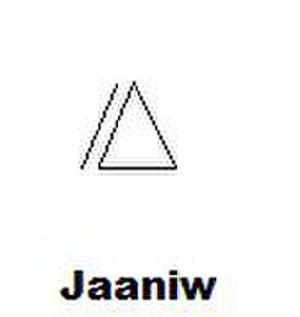
La religion sérère, a ƭat Roog, regroupe les croyances, pratiques et enseignements religieux du peuple sérère installé dans la région de Sénégambie. Les Sérères croient en une divinité suprême universelle appelée Rog. Parmi les peuples cangins, Rog est désigné comme Kooh, Kopé Tiatie Cac, Kokh Kox, etc. Les croyances religieuses sérères se fondent sur des chants et des poèmes anciens ; elles comprennent la vénération et les offrandes aux saints, anciens Sérères, ainsi qu'aux esprits ancestraux, mais aussi des croyances astronomiques et cosmologiques, des rites d'initiation, des pratiques médicales et une histoire du peuple sérère. Rog est à la fois partout et nulle part. C'est la raison pour laquelle il n'y a pas de maison de Rog. Les Sérères prient Rog – par le biais d'intercesseurs –, mais ne font pas de sacrifices d'animaux directement à Rog.